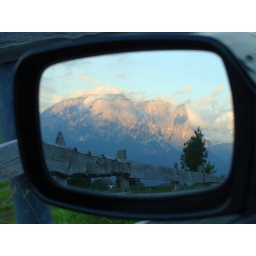
Una montagna nello specchio - A mountain in the mirror